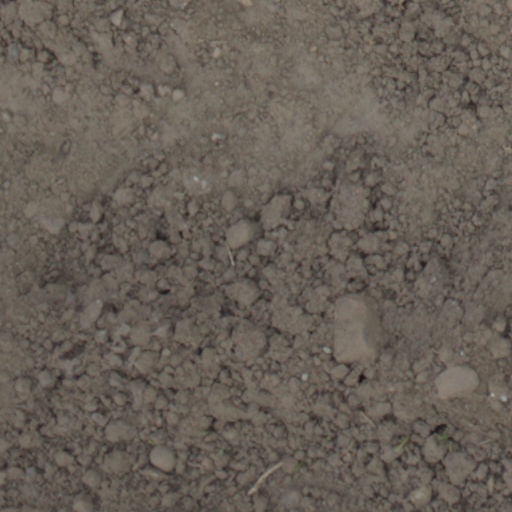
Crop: wheat